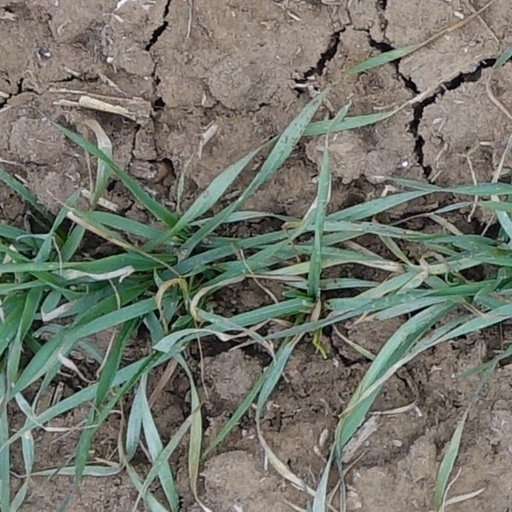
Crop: wheat